Yegor Sazonov

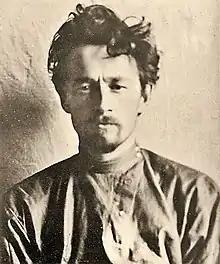
Sazonov after his first arrest (1902)

After being arrested, flogged, and expelled, Sazonov joined the Socialist Revolutionary Party, organized studies of socialism, and turned against the government. He said "It is not easy to reject the fundamental laws of humanity, but I have been forced to it. From now on I dedicate myself to open warfare with the government..."